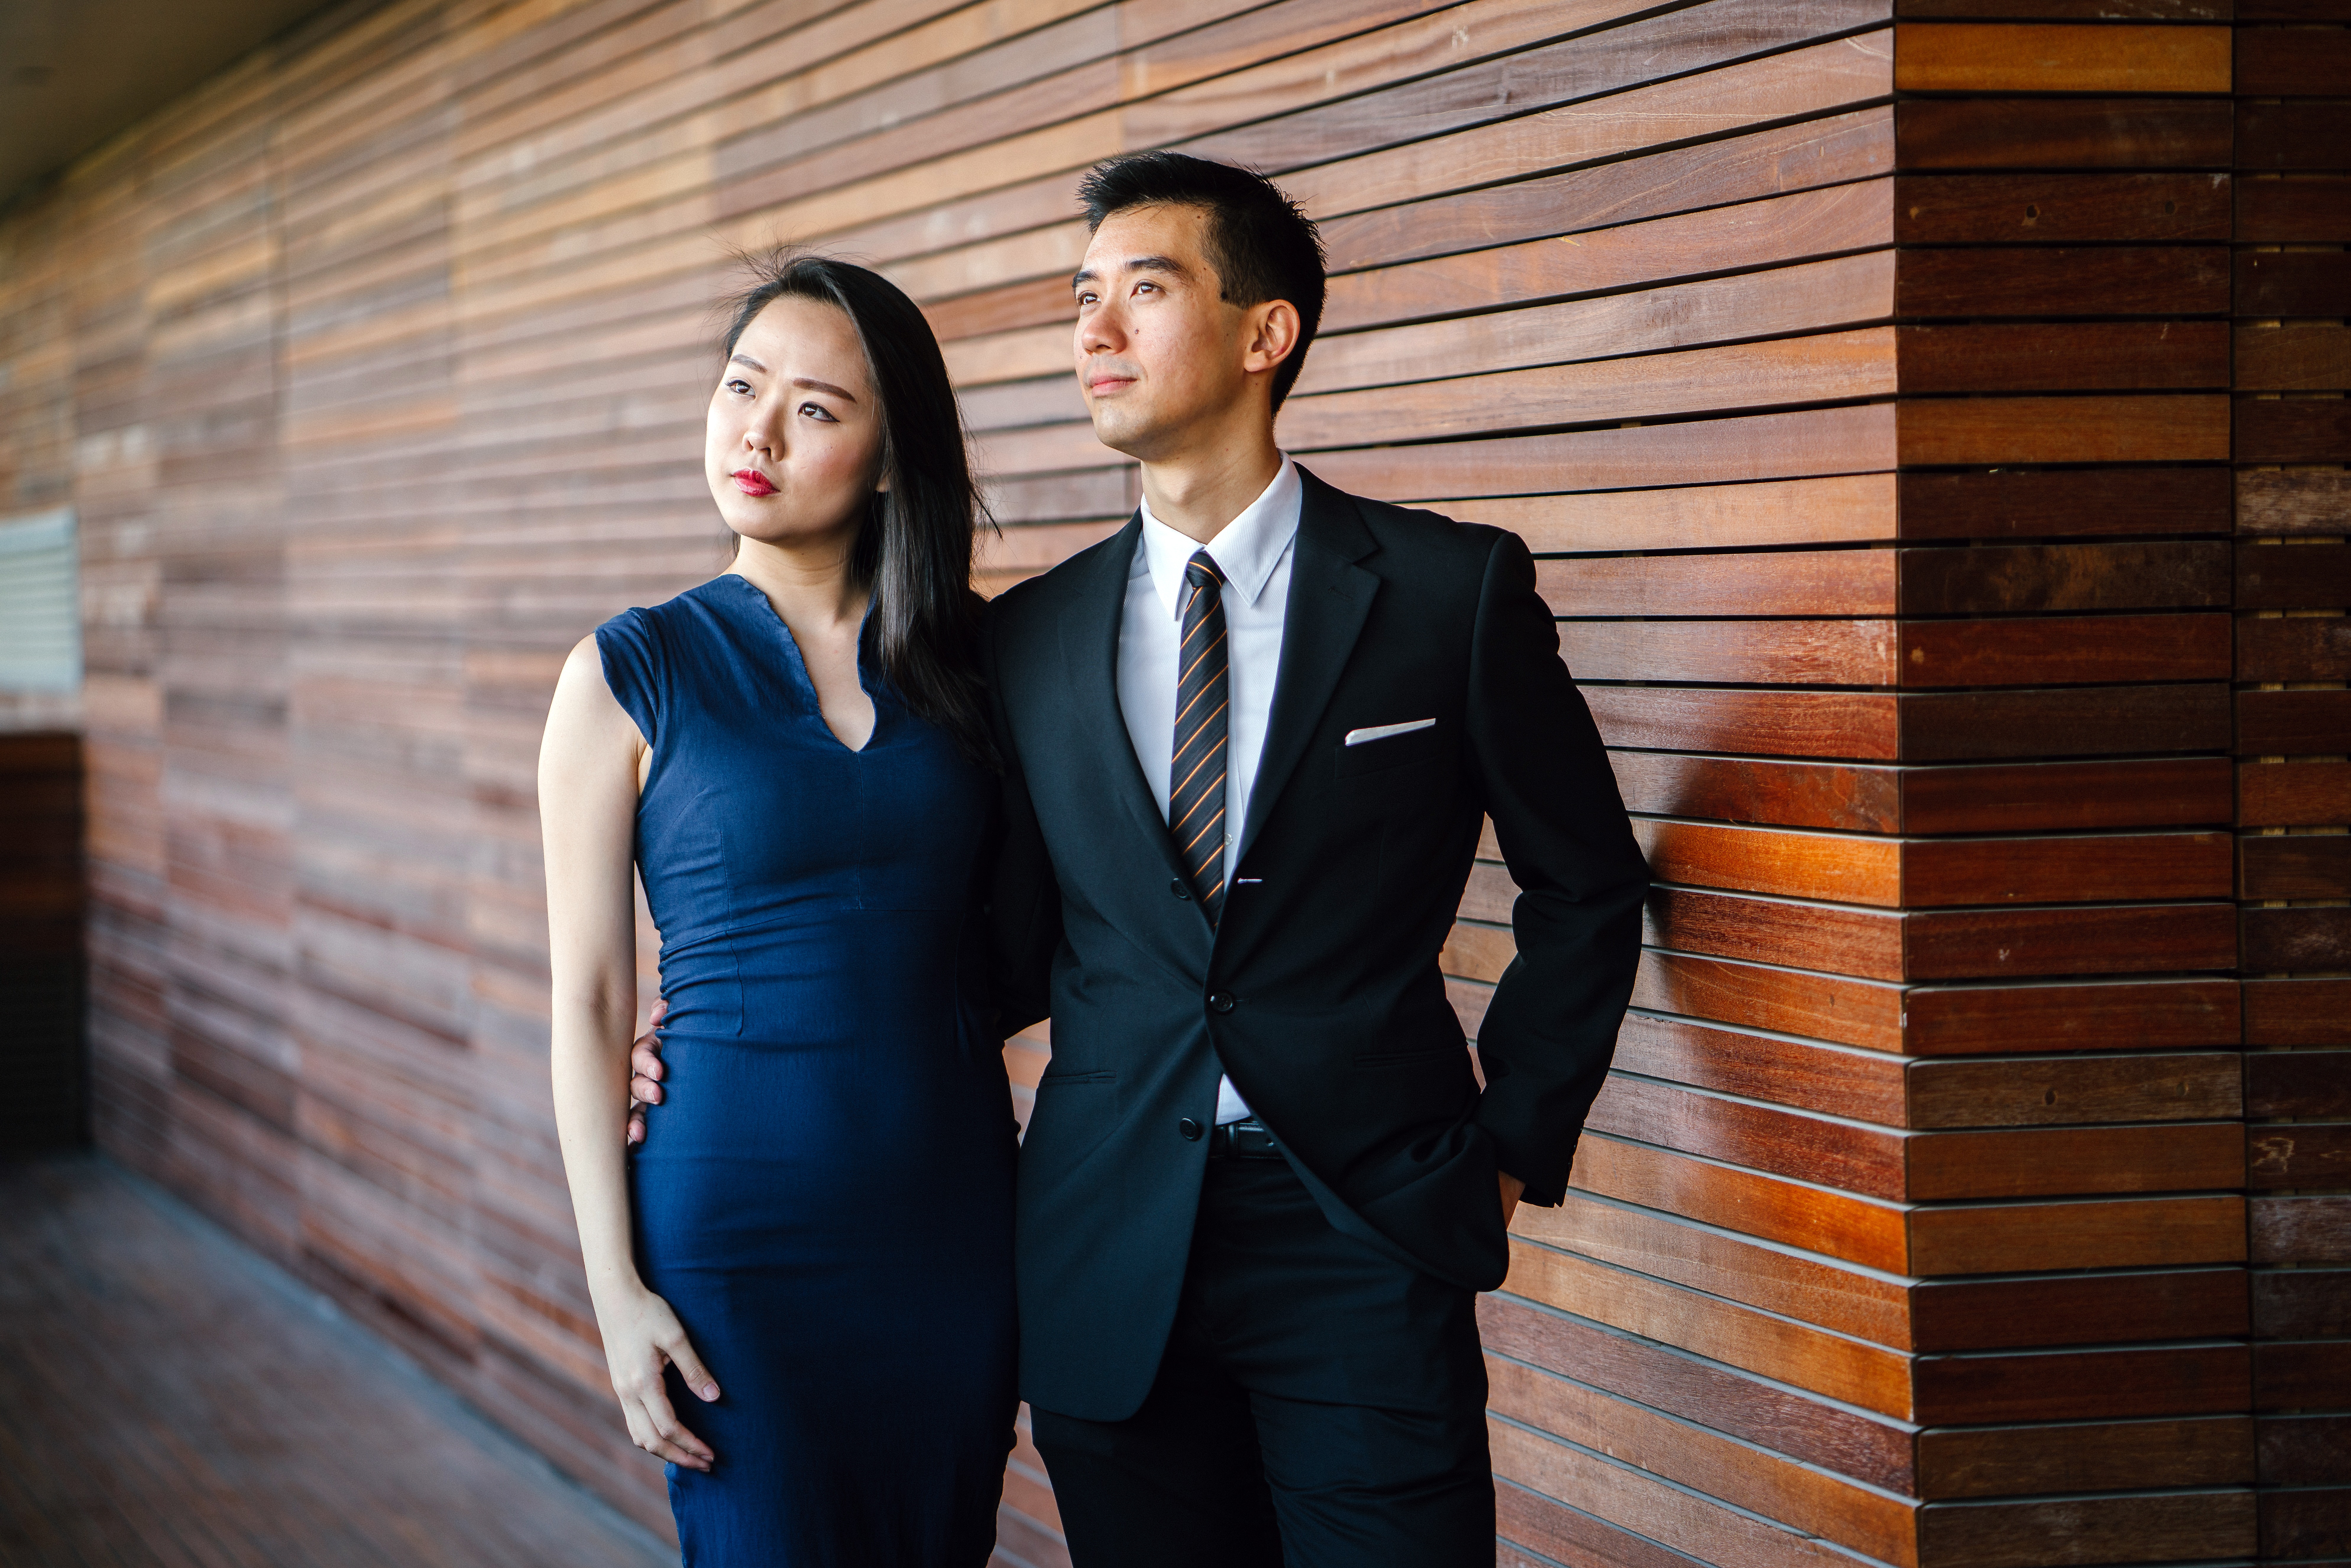
suit, photograph, formal wear, photography, dress, ceremony, event, girl, gentleman, groom, fashion, tuxedo, photo shoot, wedding, white collar worker, fun, bride, gown